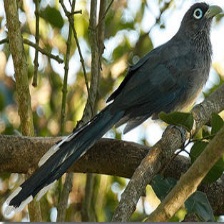
Species: BLUE MALKOHA
Scientific name: CEUTHMOCHARES AEREUS